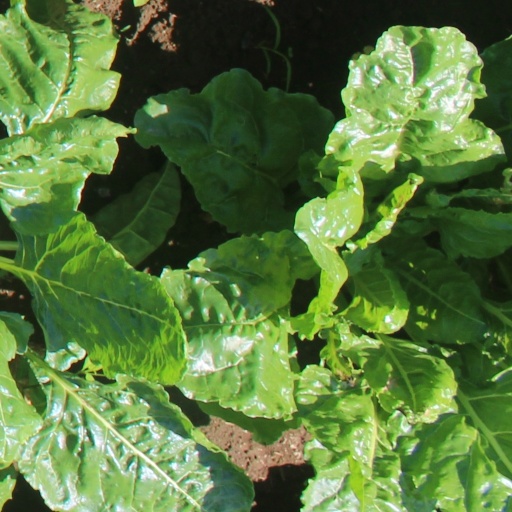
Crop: sugar beet